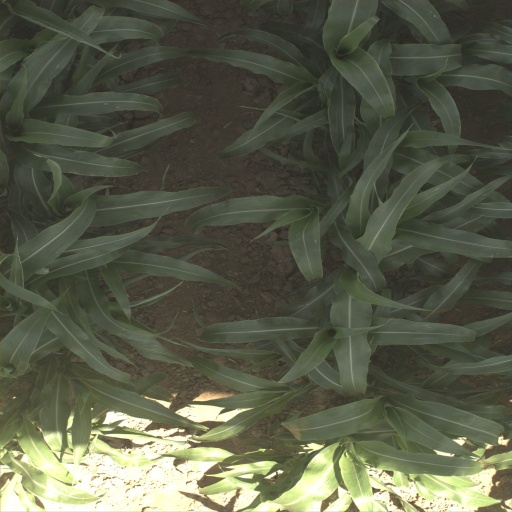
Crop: sorghum